Philippe Meirieu

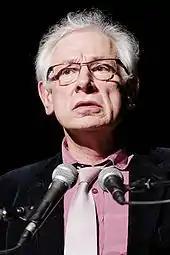
Philippe Meirieu at a Europe Écologie rally, February 2010

Philippe Meirieu (born 29 November 1949 in Alès, Gard) is a French researcher, writer and politician. He is a member of Europe Écologie–The Greens.